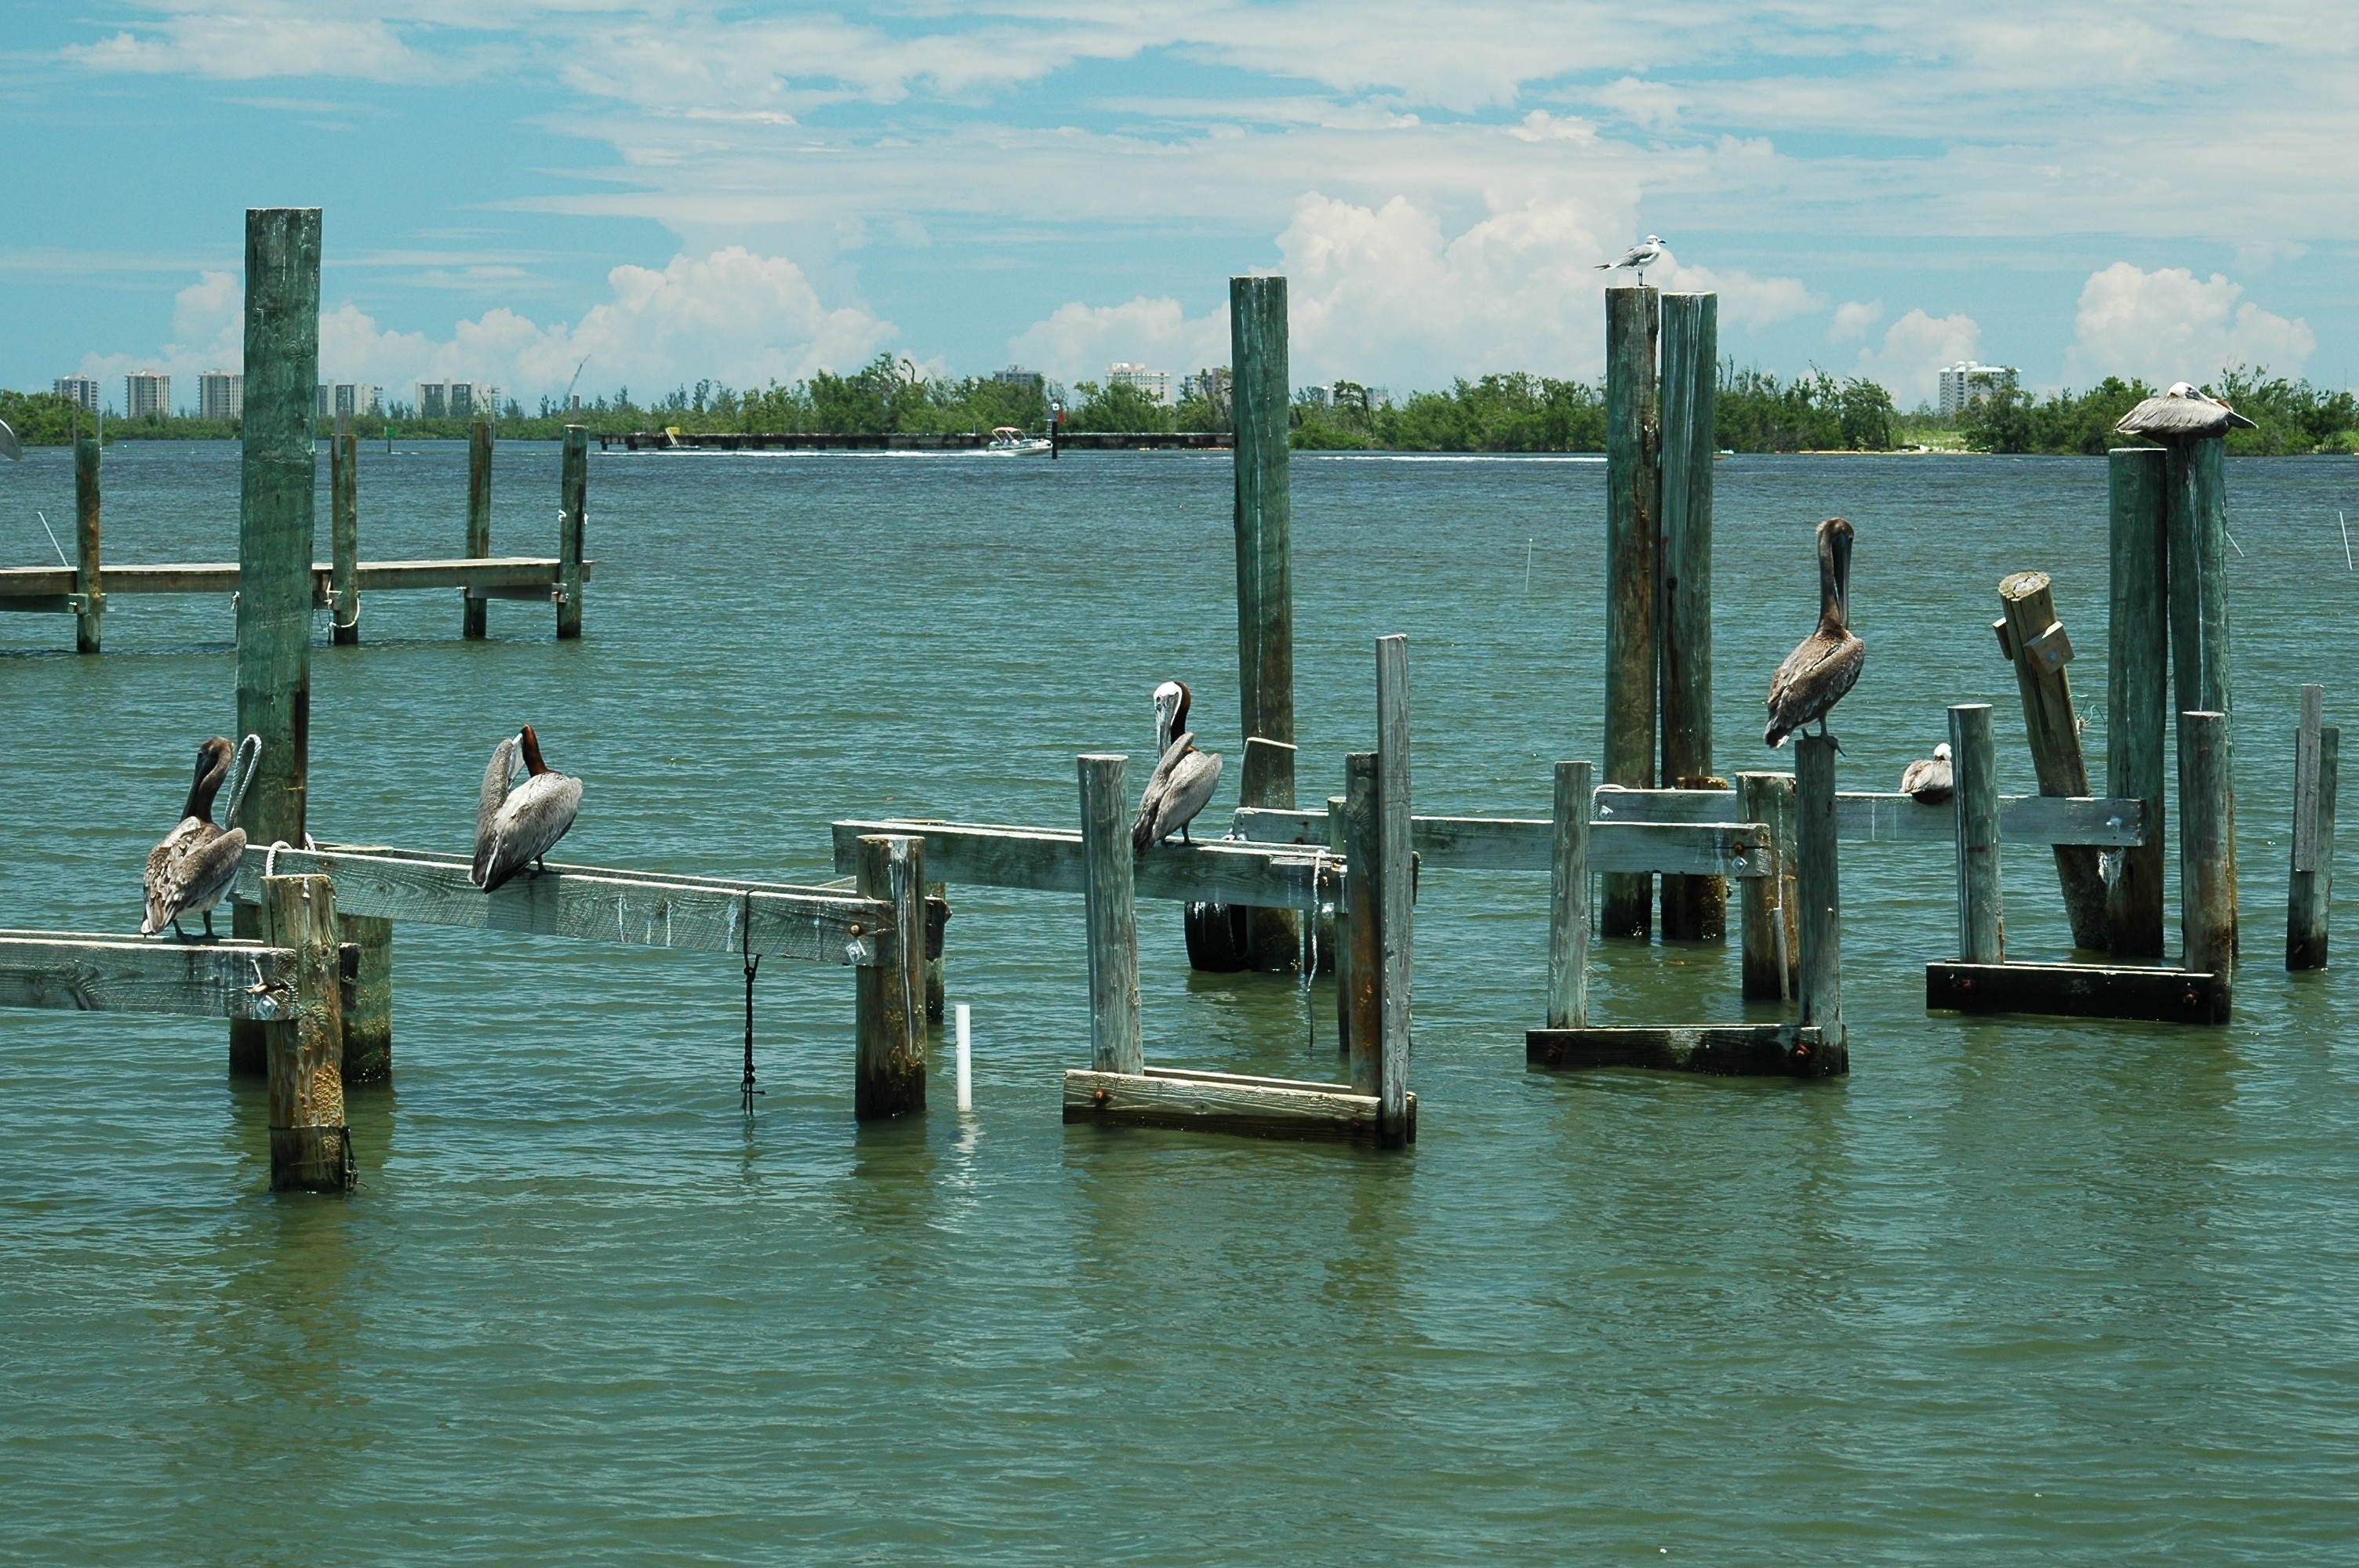
sea, coast, water, nature, bird, dock, wing, shore, lake, coastal, animal, pier, river, coastline, wildlife, wild, standing, vehicle, beak, brown, bay, harbor, marina, seashore, close, fowl, feathers, seacoast, boating, eye, atlantic, large, pelicans, pelecanus, piling